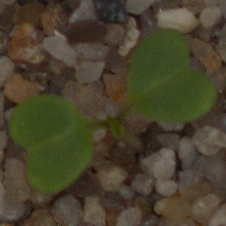
Label: charlock